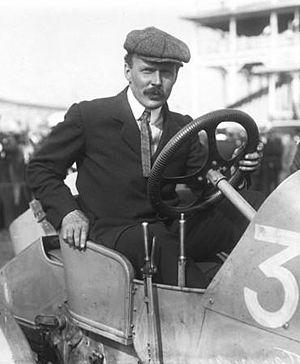
Maurice Alain Farman, né le 21 mars 1877 à Paris où il est mort le 25 février 1964, est un champion français de course automobile, un aviateur et un concepteur et constructeur d’aéroplanes.